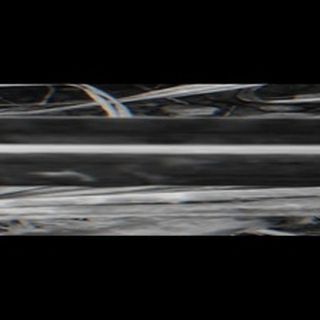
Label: sugarcane_yellow_leaf_disease